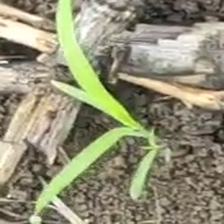
Weed species: Digitaria_SP_(Digitaria Sanguinalis )